Basil Rathbone

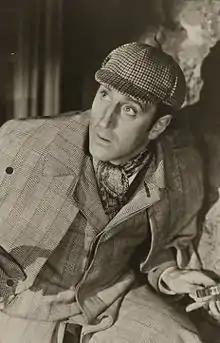
Basil Rathbone as Sherlock Holmes

Rathbone is most widely recognised for his many portrayals of Sherlock Holmes. In a radio interview, Rathbone recalled that Twentieth Century-Fox producer and director Gene Markey, lunching with producer-director-actor Gregory Ratoff and 20th Century-Fox mogul Daryl Zanuck at Lucey's Restaurant in Hollywood, proposed a film version of Sir Arthur Conan Doyle's "The Hound of the Baskervilles". When asked who could possibly play Holmes, Markey incredulously replied, "Who?! Basil Rathbone!" The film was so successful that Fox produced a sequel that appeared later in 1939. Interest in Holmes cooled at Fox, but Universal Pictures picked up the character, and produced 12 Holmes features from 1942 to 1946. All of the Fox and Universal features co-starred Nigel Bruce as Dr. Watson.